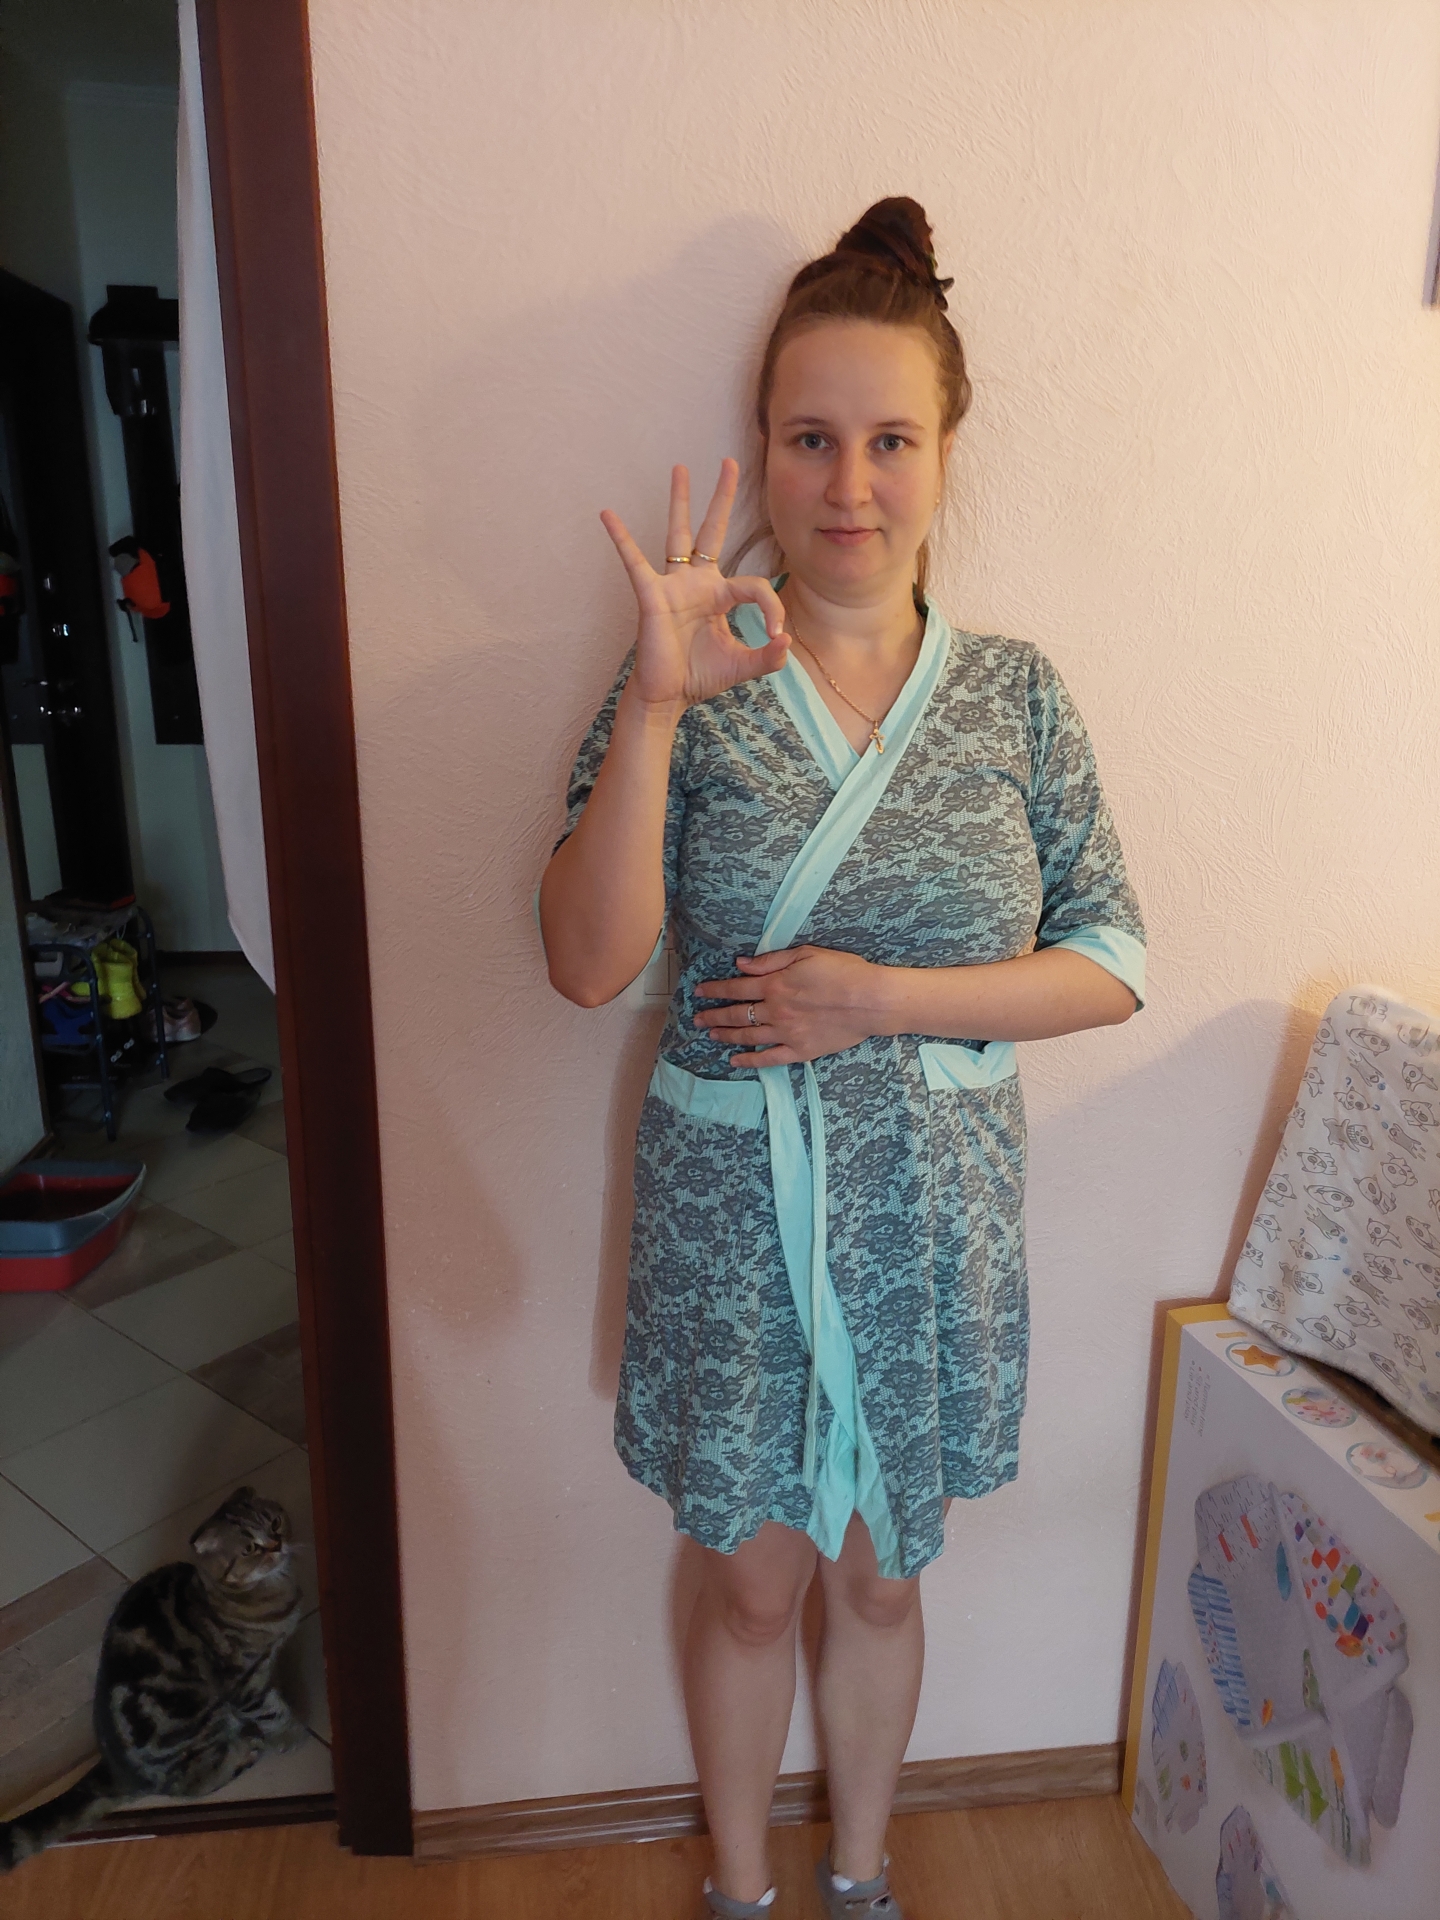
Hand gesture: ok